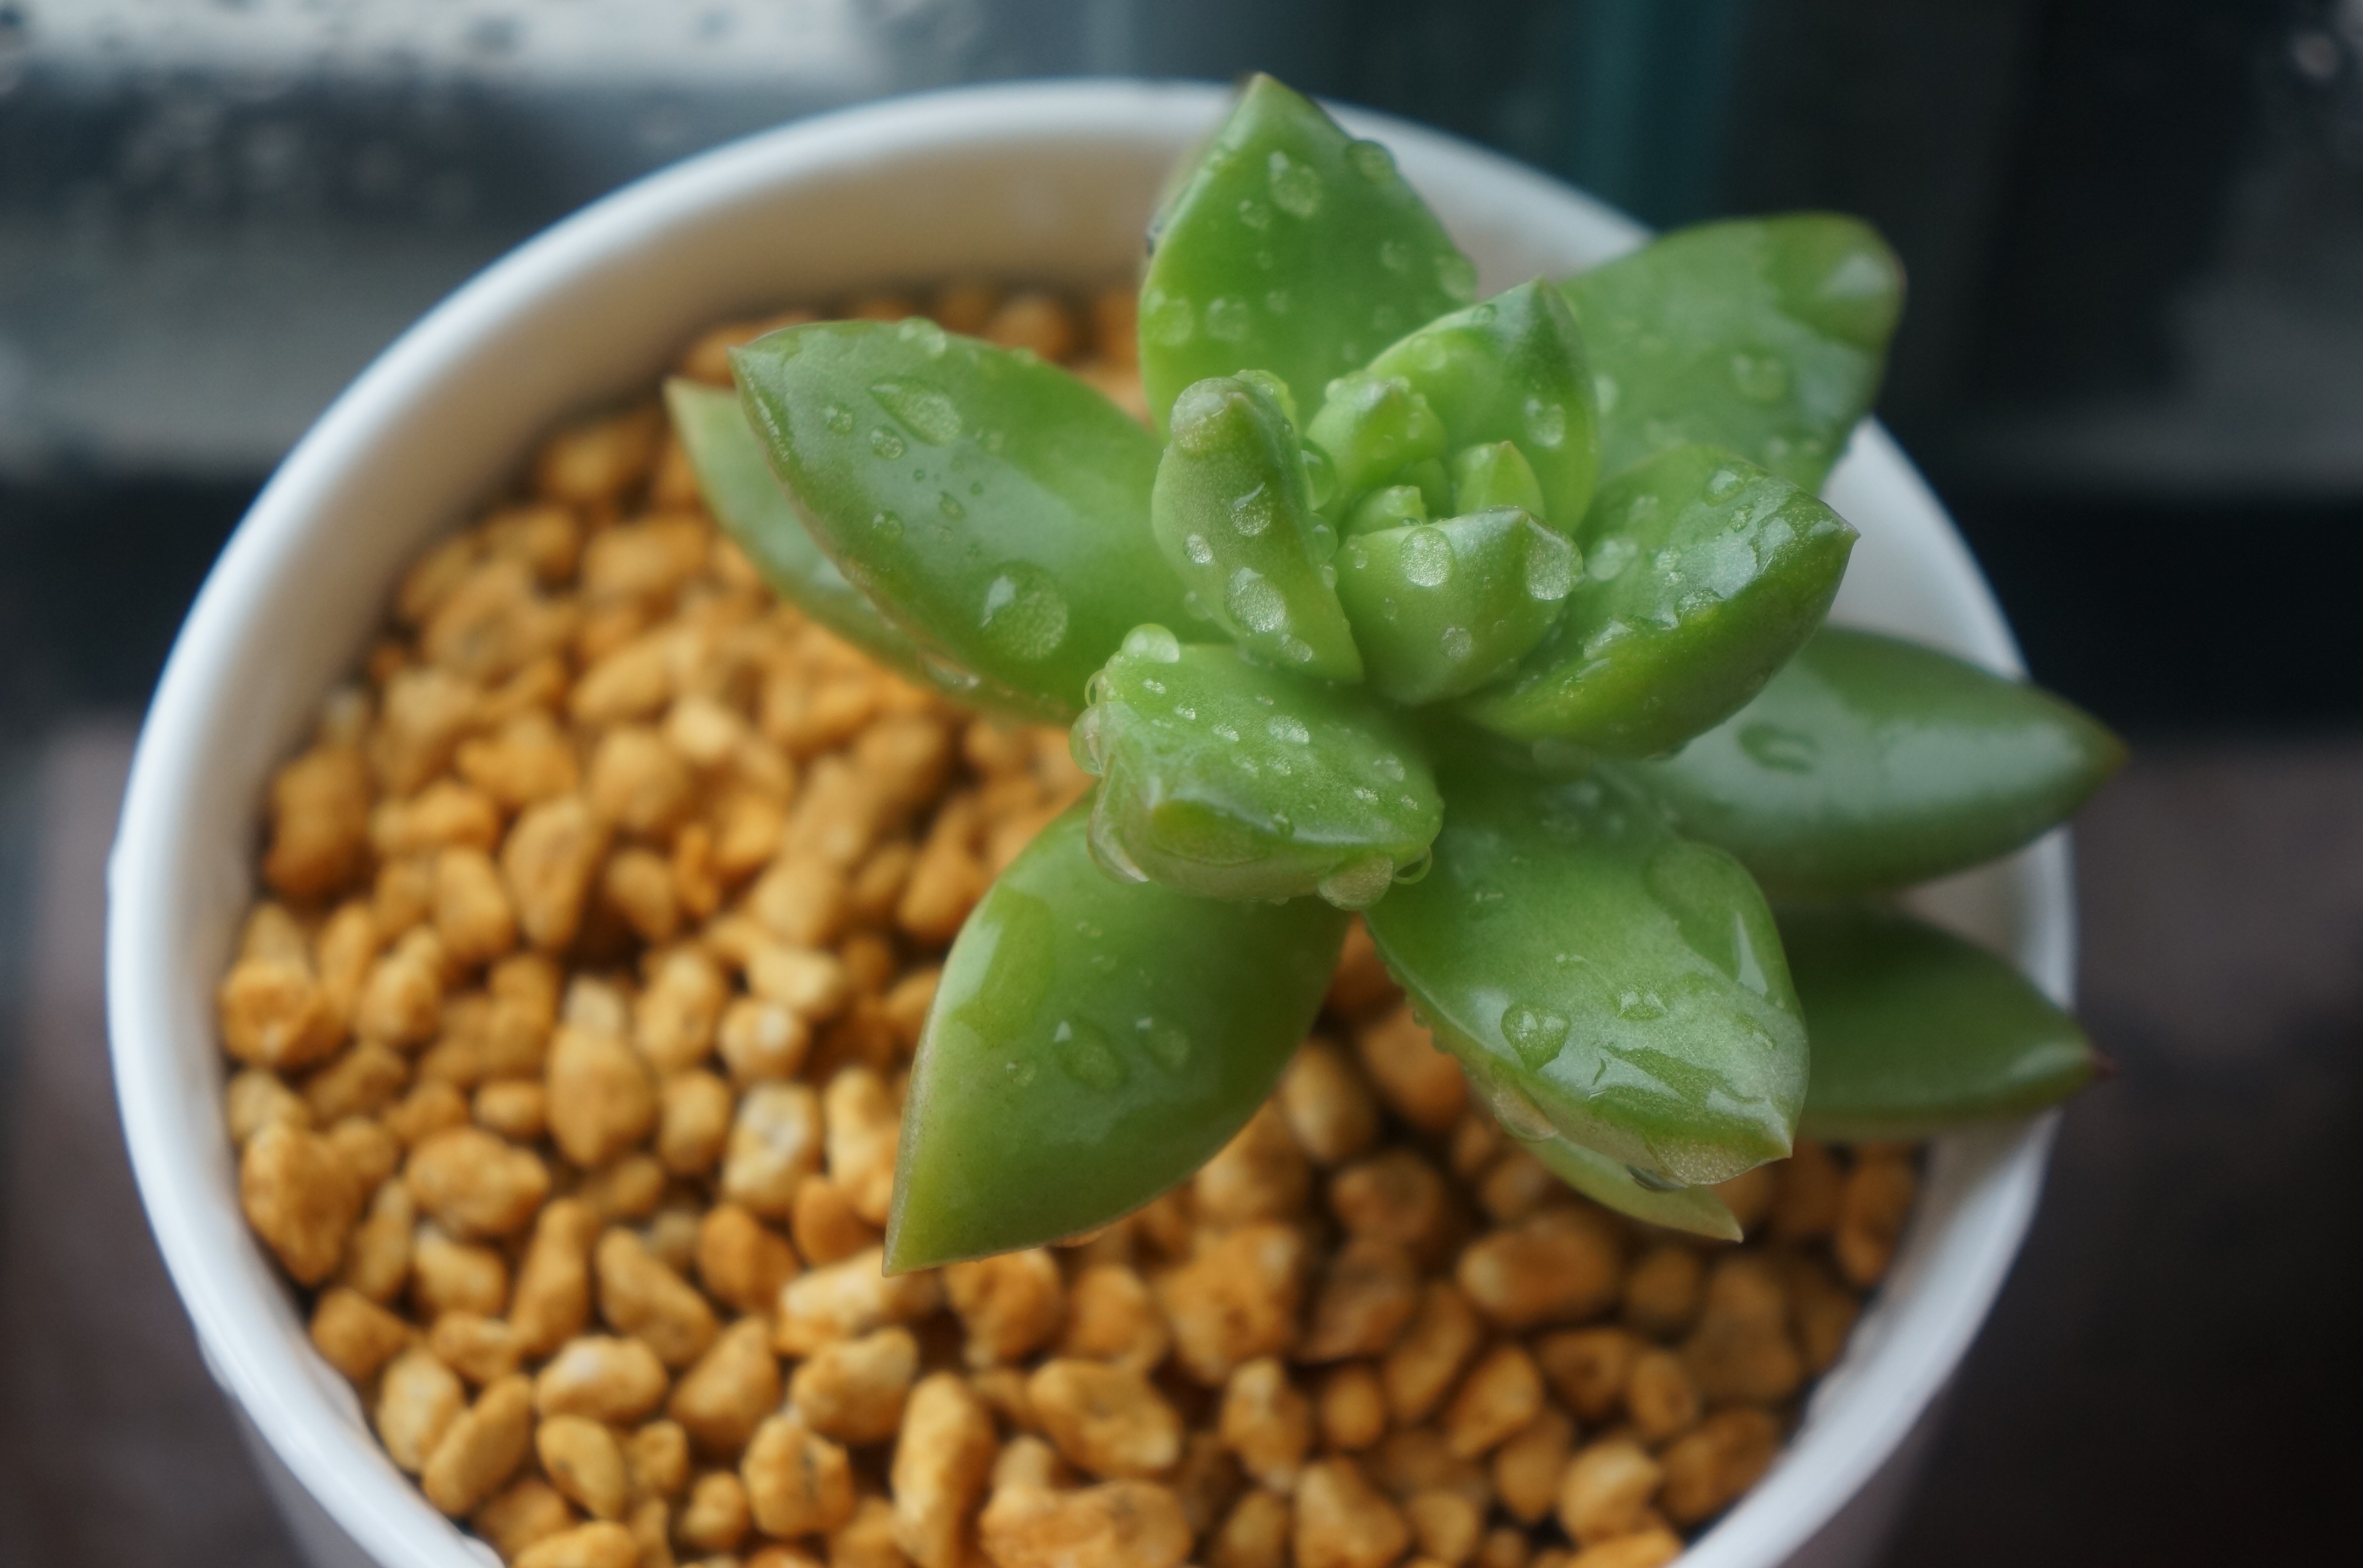
plant, fruit, flower, dish, food, green, produce, vegetable, small fresh, flowering plant, the fleshy, land plant